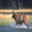
Label: deer